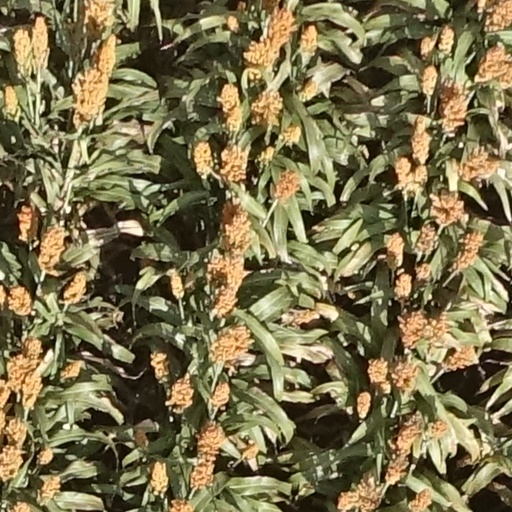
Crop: sorghum